Inauguration of the Commonwealth

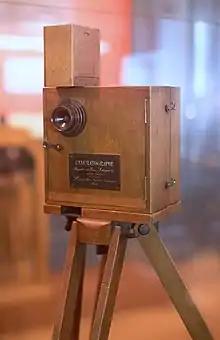
A Lumière Cinematographe Camera

The director of "Inauguration of the Commonwealth", Joseph Perry, was appointed equipment operator of the Limelight Department soon after its establishment. In this role, he at first directed picture-slide presentations which illustrated the Salvation Army's purpose, and garnered the public to donate to the cause.